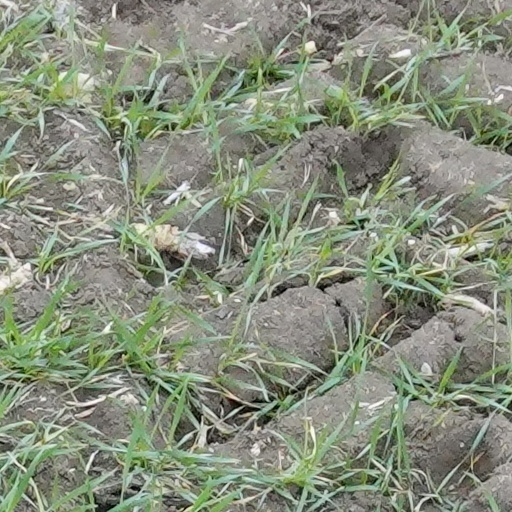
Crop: wheat